Batanes

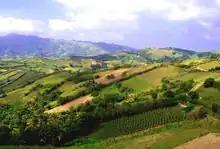
Batanes Hills

Almost one-half of Batanes is hills and mountains. Batan Island is generally mountainous on the north and southeast. It has a basin in the interior. Itbayat Island slopes gradually to the west, being mountainous and hilly along its northern, eastern coast. On Sabtang, mountains cover the central part, making the island slope outward to the coast.